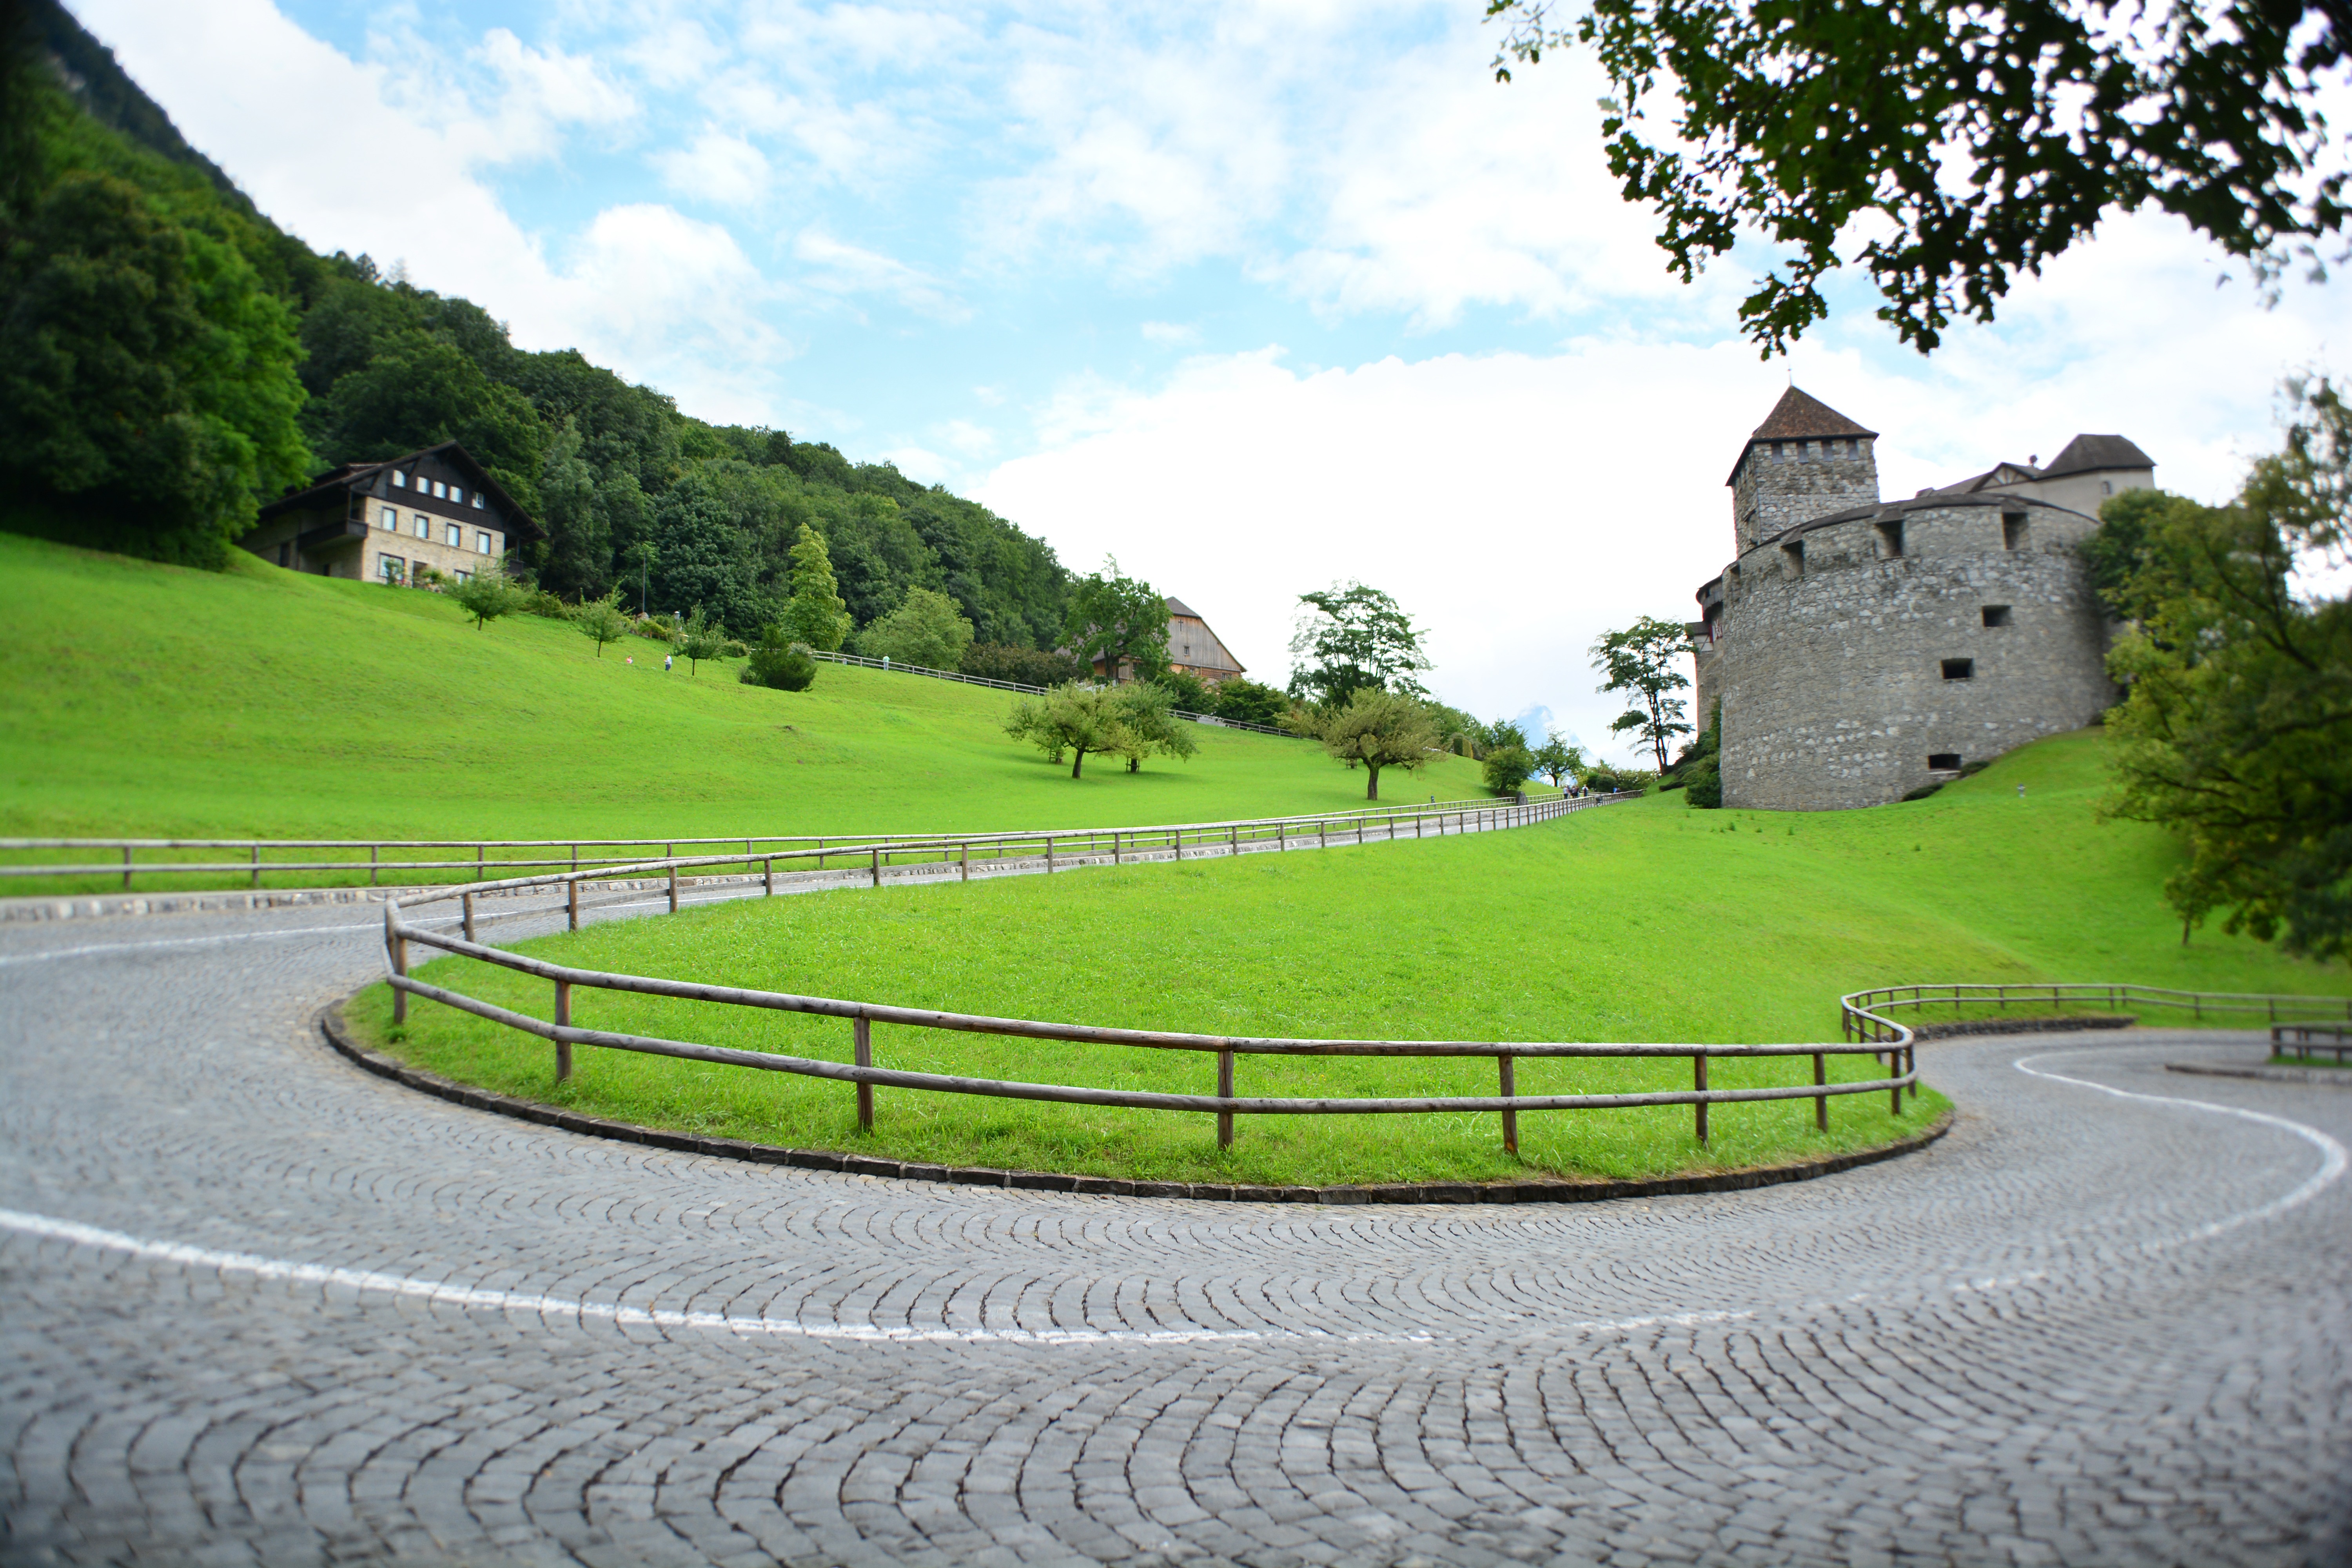
grass, structure, lawn, city, tower, castle, fortress, buildings, estate, sport venue, liechtenstein